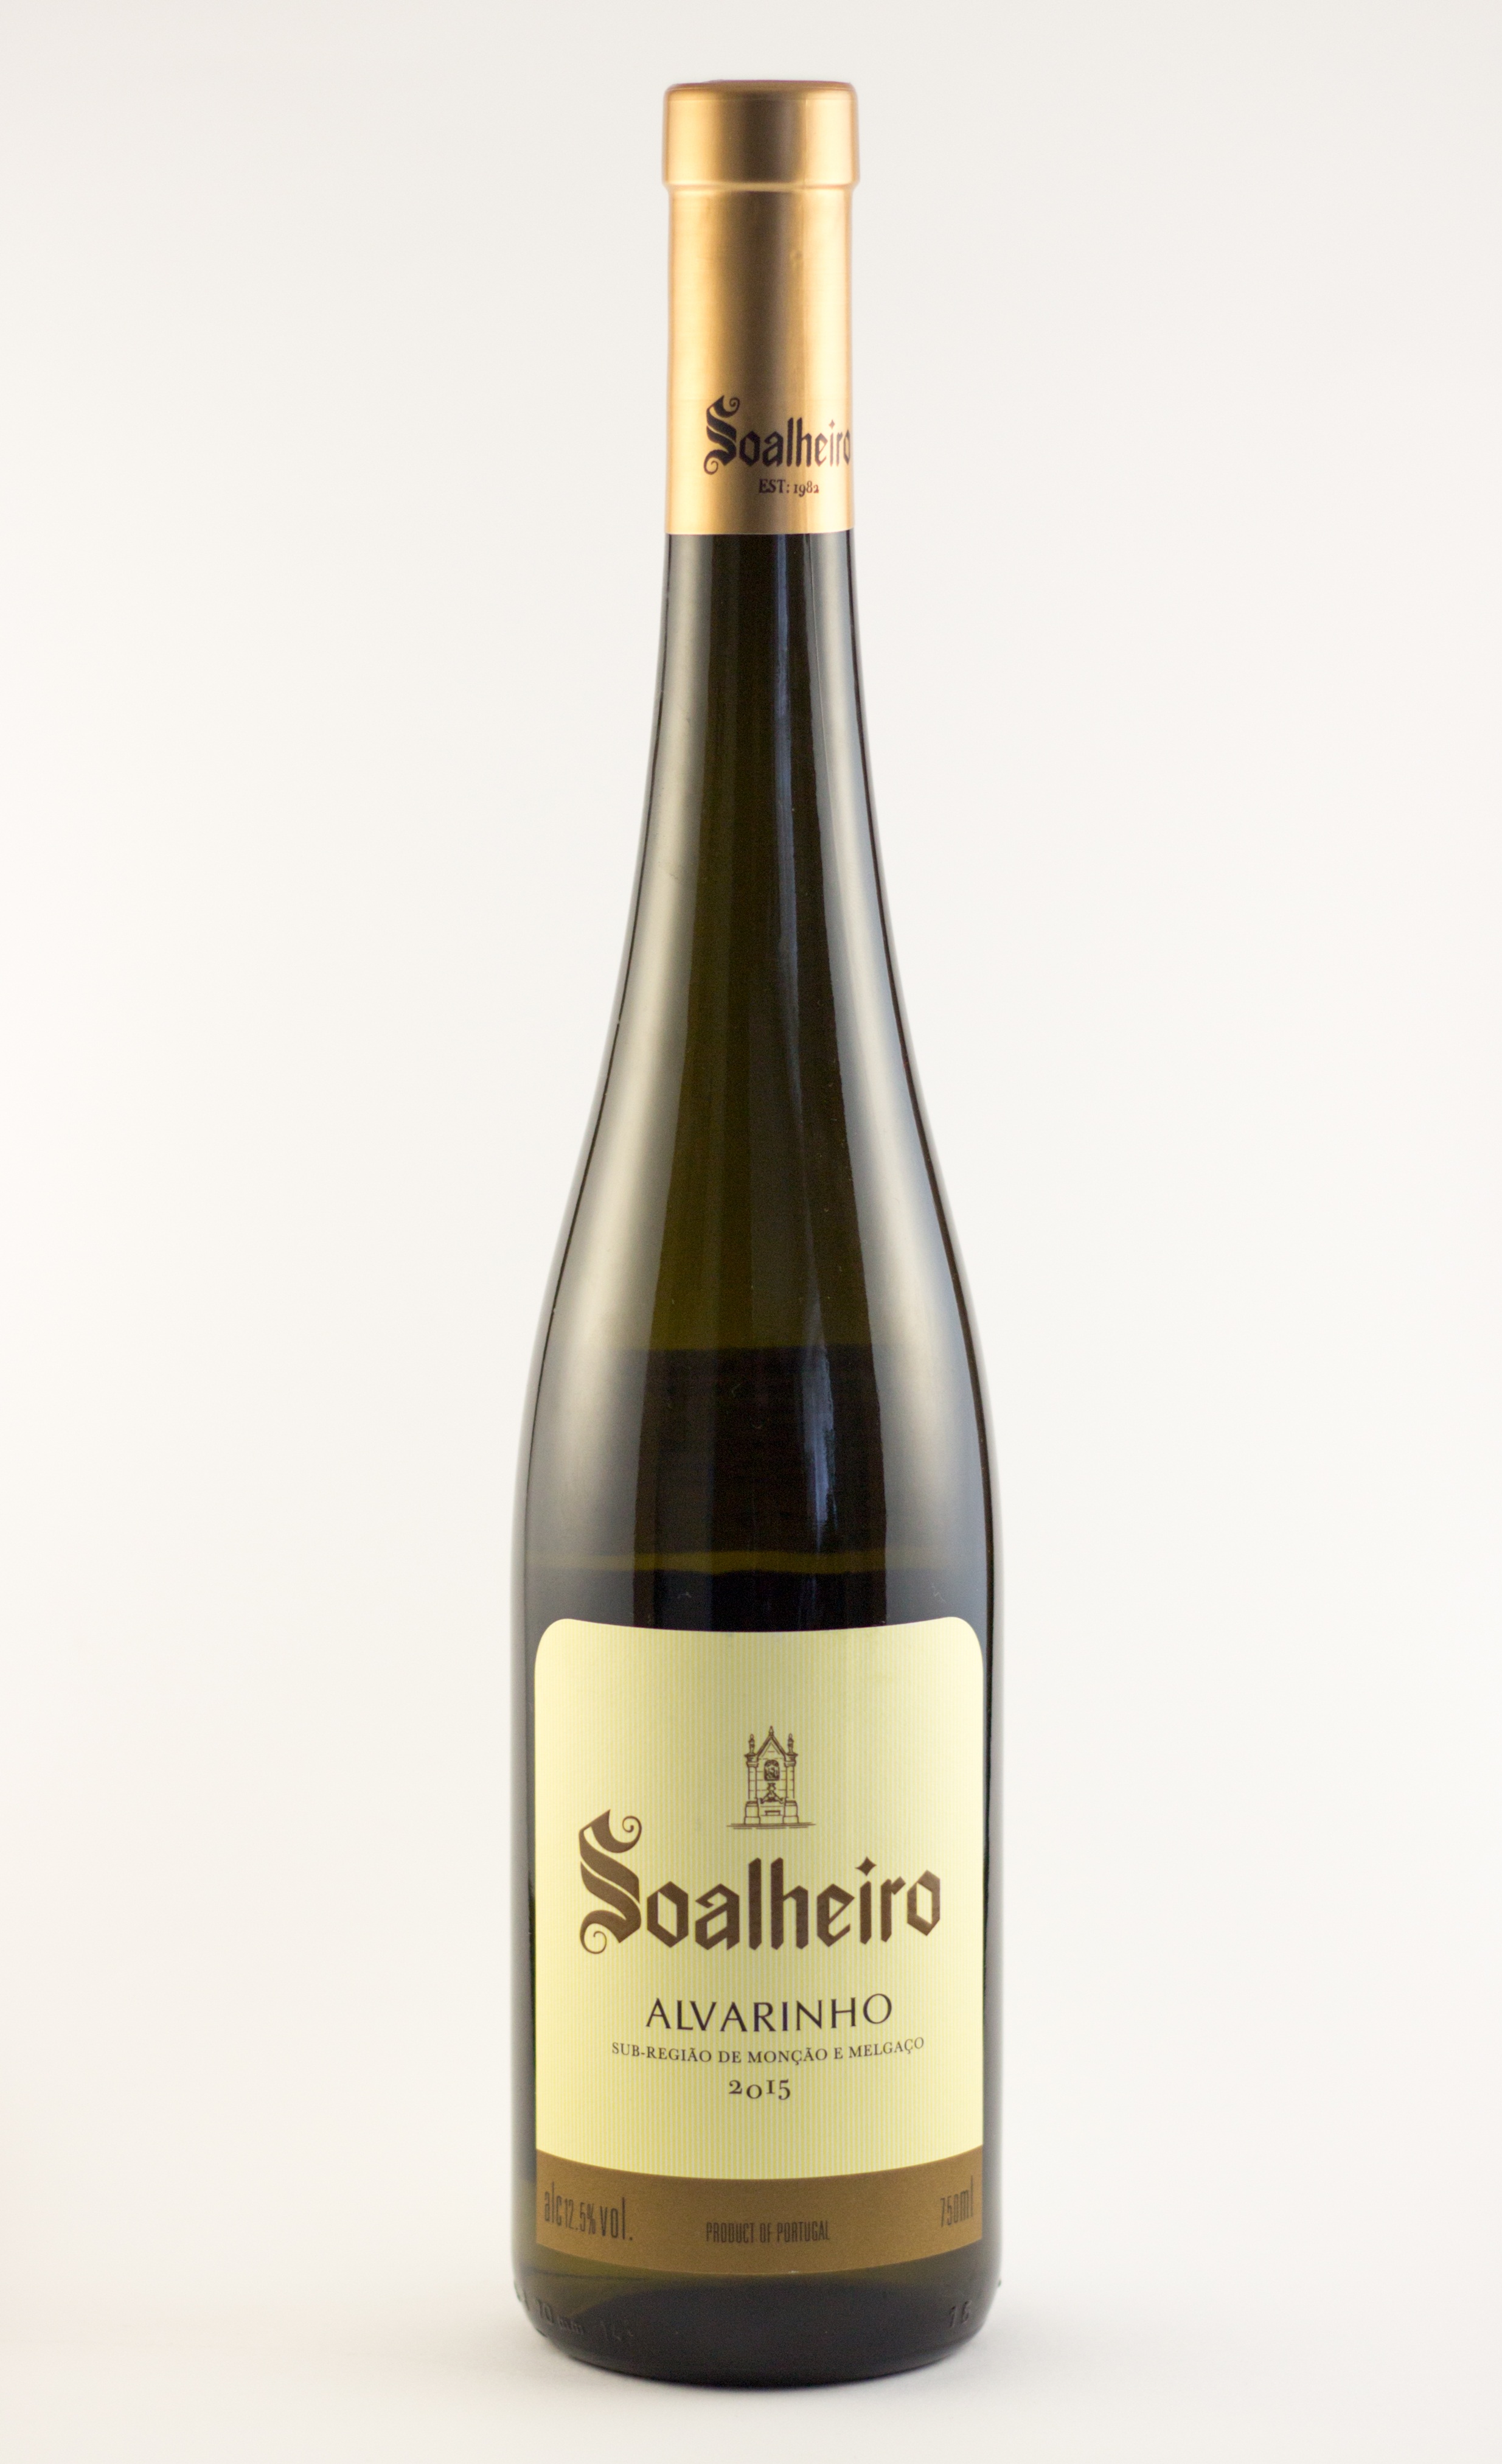
vine, wine, drink, bottle, alcohol, wine bottle, portugal, champagne, liqueur, portuguese, aged, alcoholic beverage, winemaking, distilled beverage